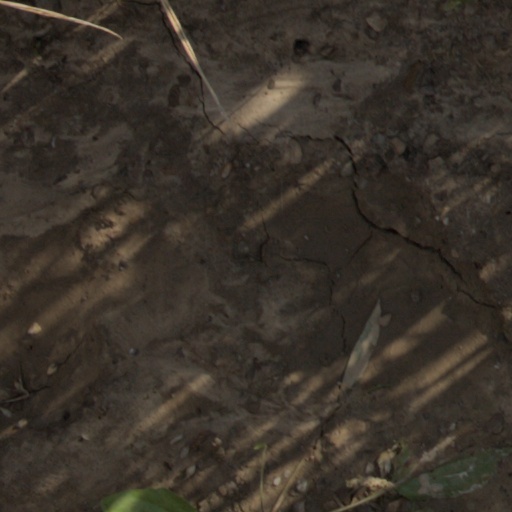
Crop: wheat